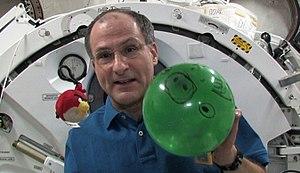
Angry Birds est une série de jeux vidéo créée par la société finlandaise Rovio Entertainment. Elle se déploie principalement sur smartphones et tablettes tactiles et avait généré en 2015 plus de trois milliards de téléchargements.